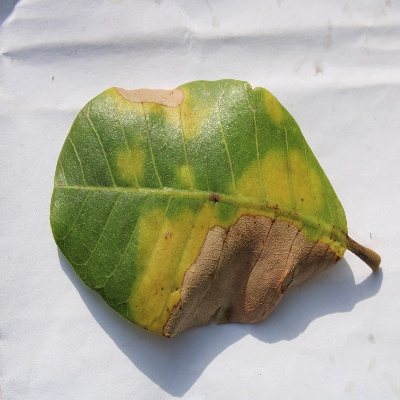
Crop: Cashew
Condition: anthracnose